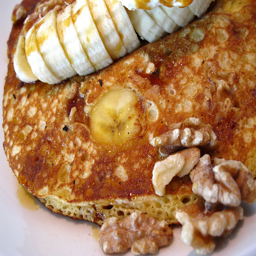
A pancake is mixed with bananas and nuts.
The meal is prepared and ready to be eaten.
a pancake with some banana and nuts on it
A delicious dessert with white banana and pancakes.
a pancake topped with a sliced banana and syrup